Gerd Arntz

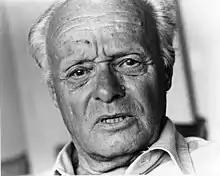
Arntz in 1982

Gerd Arntz (11 December 1900 – 4 December 1988) was a German Modernist artist renowned for his black and white woodcuts. A core member of the Cologne Progressives, he was also a council communist. The Cologne Progressives participated in the revolutionary unions AAUD (KAPD) and its offshoot the AAUE in the 1920s. In 1928 Arntz contributed prints to the AAUE paper "Die Proletarische Revolution", calling for workers to abandon parliament and form and participate in worker's councils. These woodcut prints feature recurring themes of class.